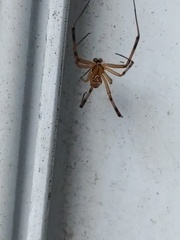
Species: Lactrodectus_hesperus